Wish I Was Here

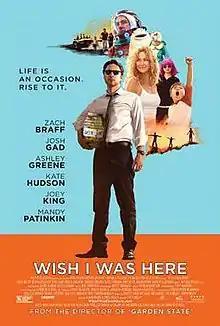
Theatrical release poster

Wish I Was Here is a 2014 American comedy-drama film directed by Zach Braff and co-written with his brother Adam Braff. The film stars Zach Braff, Donald Faison, Josh Gad, Pierce Gagnon, Ashley Greene, Kate Hudson, Joey King, Jim Parsons, and Mandy Patinkin. The film had its world premiere at the Sundance Film Festival on January 18, 2014 and was given a limited release on July 18, 2014 by Focus Features. This marked the final film appearances for James Avery and Allan Rich before their deaths on December 31, 2013 and August 22, 2020 respectively.